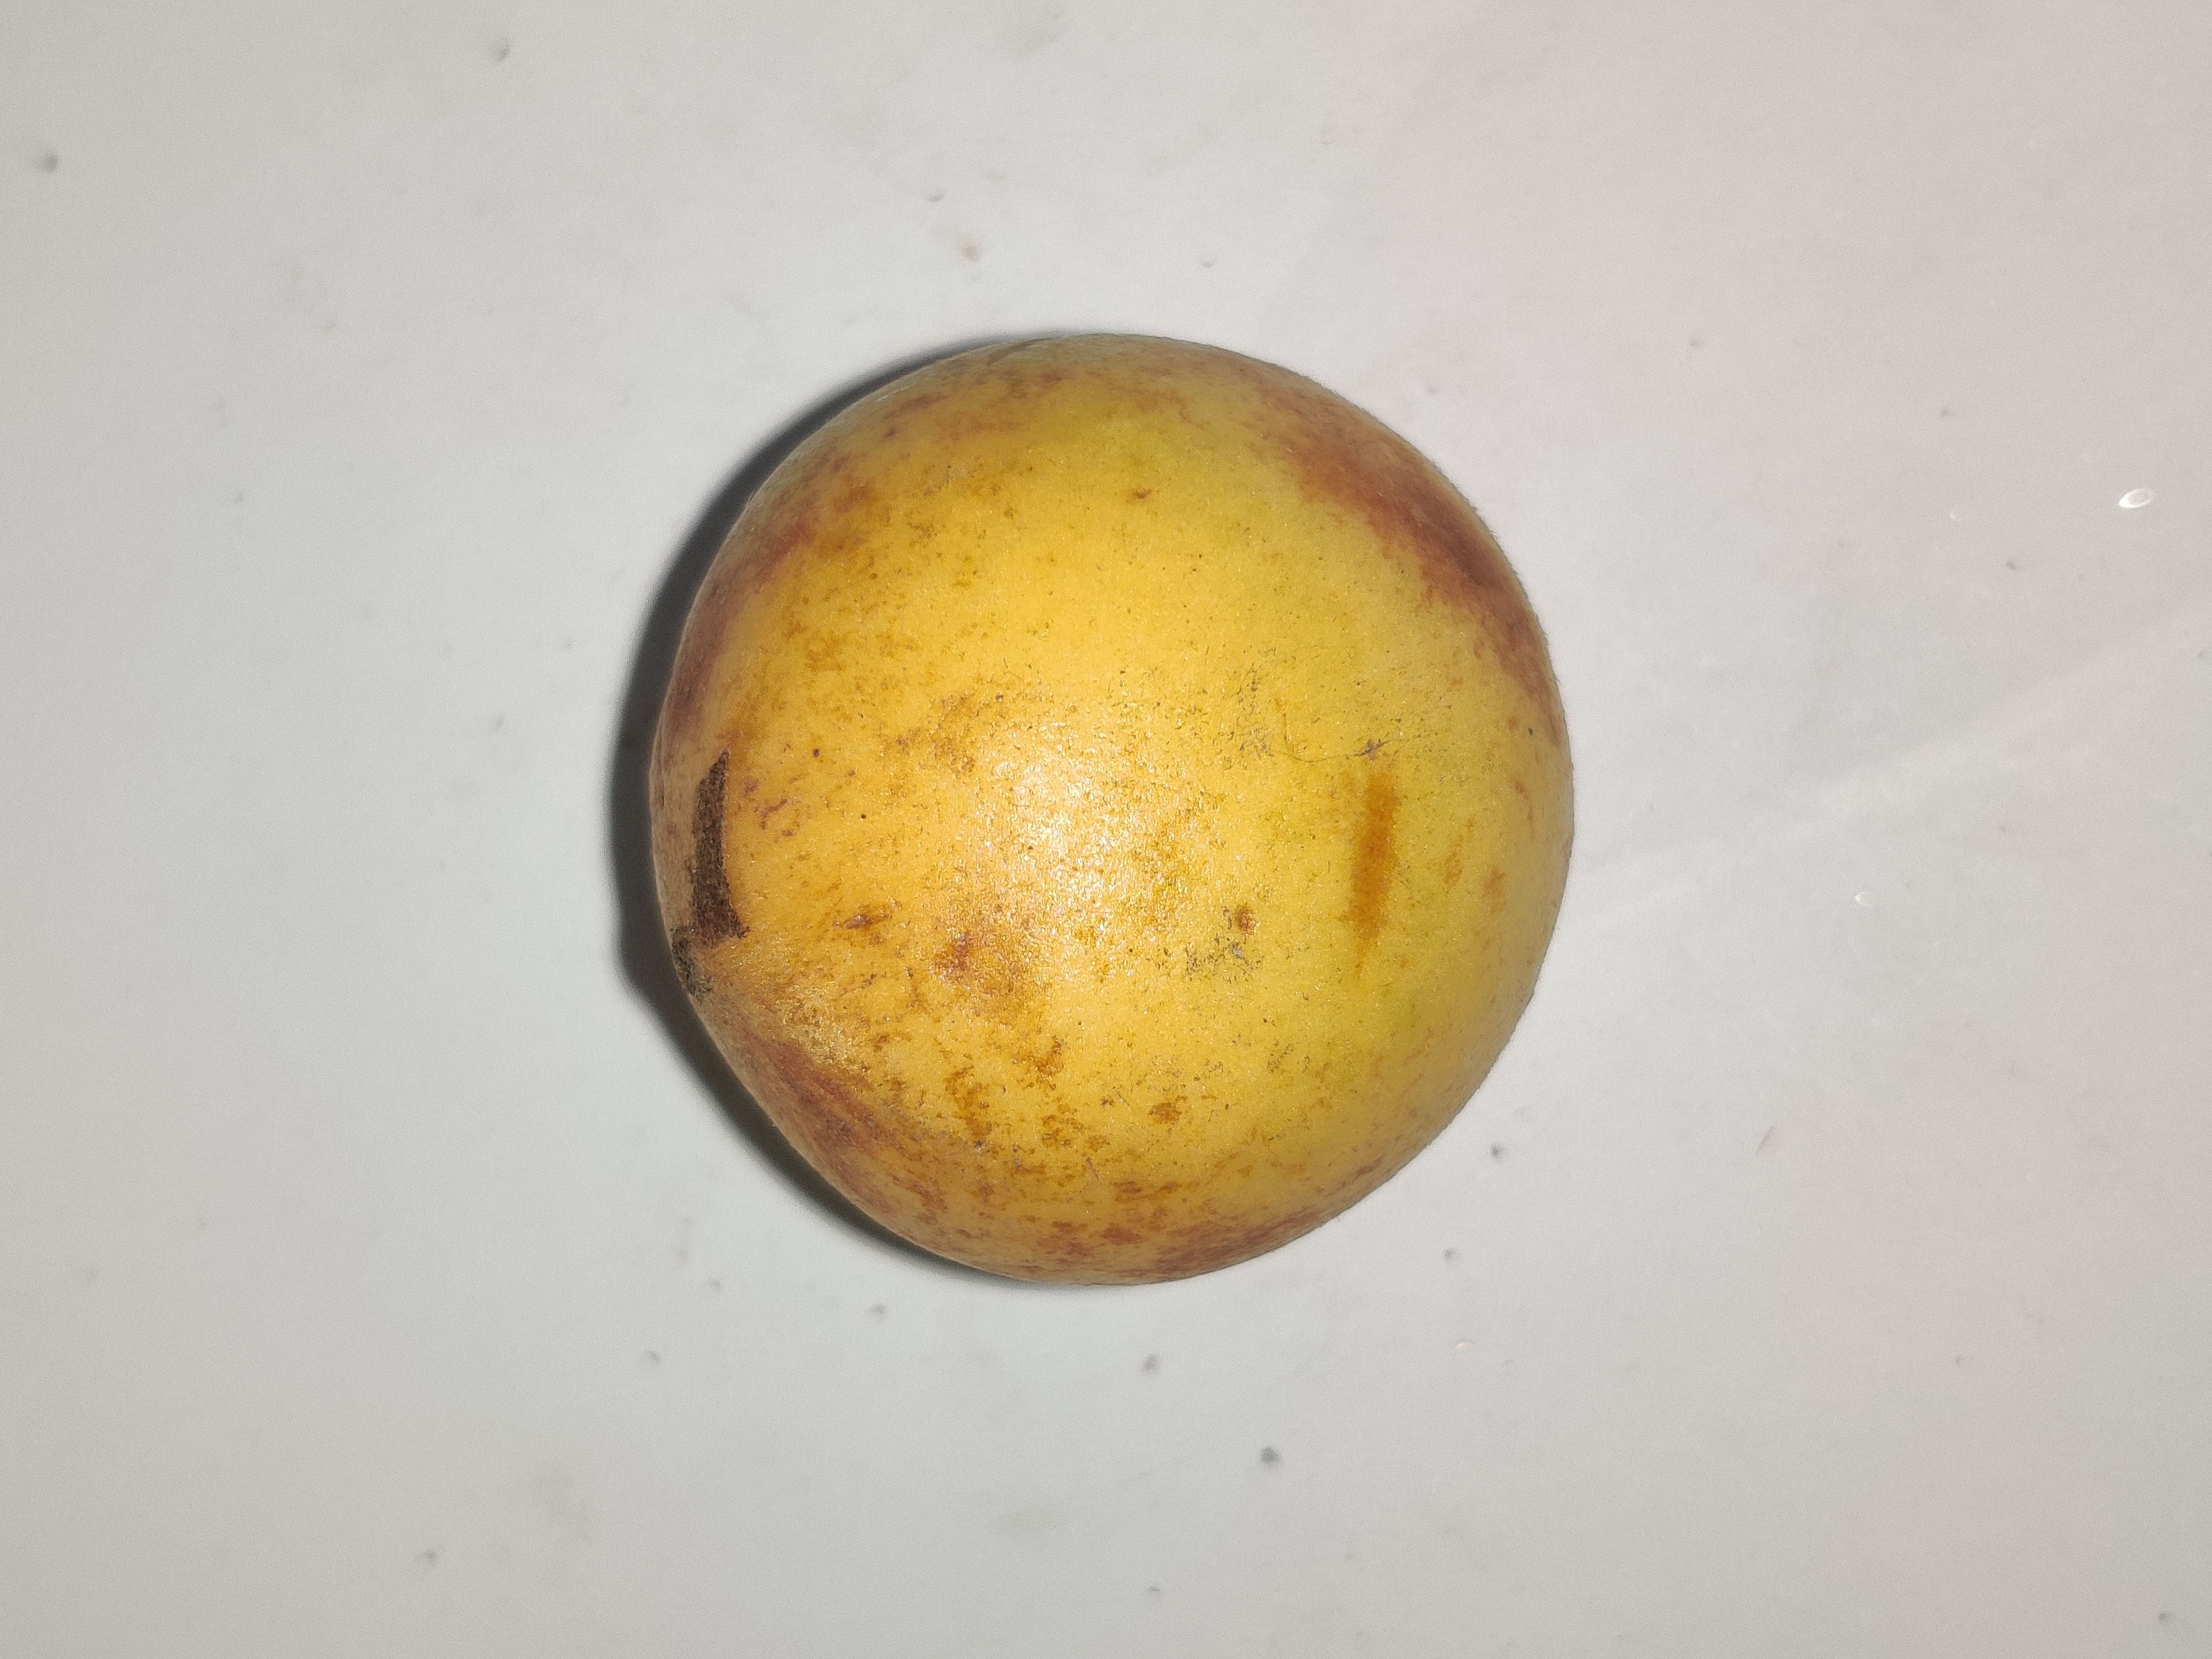
Fruit: burmese-grape
Grade: 1st-grade